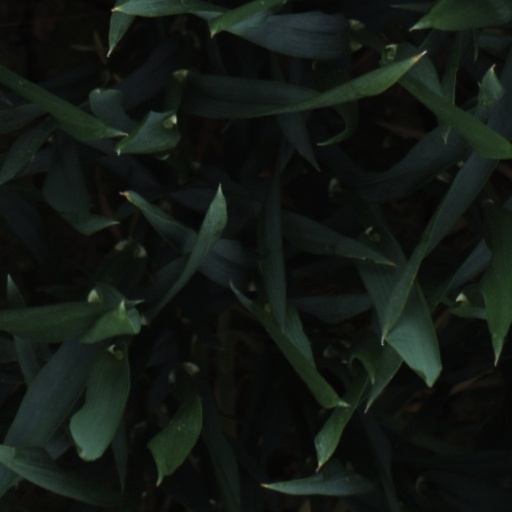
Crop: wheat